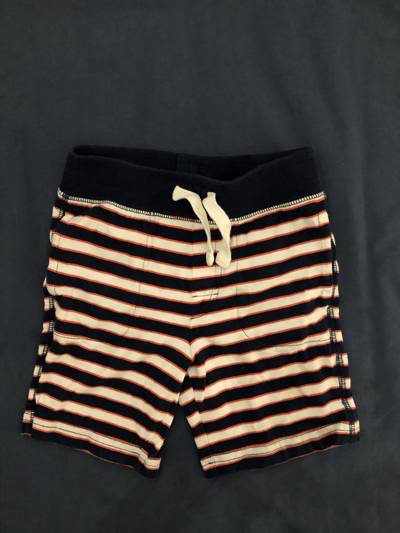
Waste category: clothes